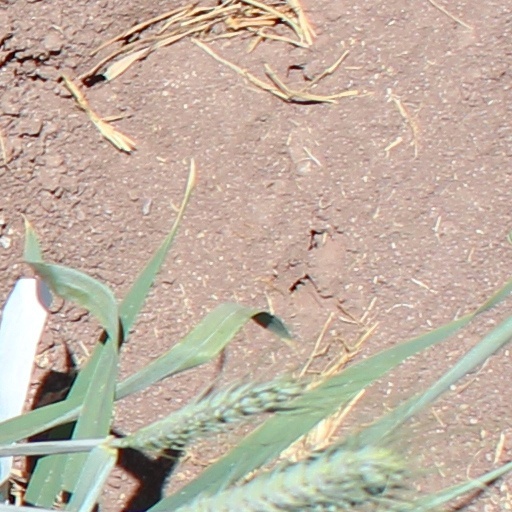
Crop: wheat